Beşiktaş J.K.

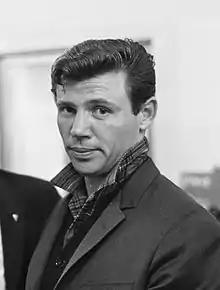
Joined in 1958, Necmi Mutlu is the longest-serving goalkeeper of club's history with 241 professional games in 13 seasons.

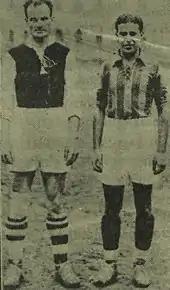
Former team captain Hüsnü Savman (left) alongside Fikret Arıcan, former player, coach and president of Fenerbahçe during Istanbul derby (1932). The duo also represented Turkey at 1936 Summer Olympics.

The football team was managed by Turkish and European coaches over 100 years of its existence. The first known coach of the team was Şeref Bey who managed team between 1911 and 1925. He is also the longest serving coach of the team, coaching for 14 years. The most successful coach is Gordon Milne, winning the league three times in a row along with other trophies, as well.